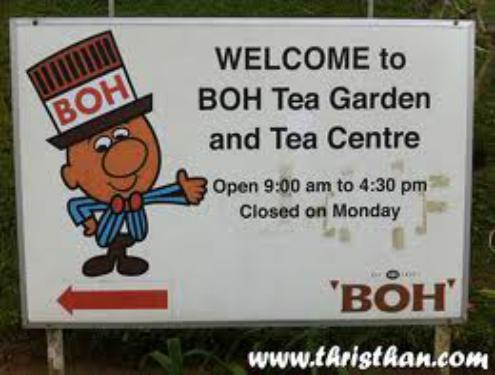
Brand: BOH Plantations
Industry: Others